Shrewsbury School

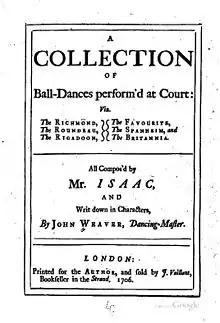

In 1952, the school was 400 years old. It received a royal visit to mark the occasion, and presented the town with a new cross for the historic site of the town's high cross (which had been removed in 1705) at the termination of the market street which was a starting point for civic and religious processions in the medieval town and a significant location (the place of execution of Earl of Worcester and others after the Battle of Shrewsbury in 1403, and of Dafydd III, last native Prince of Wales in 1283).